The Grand Duke

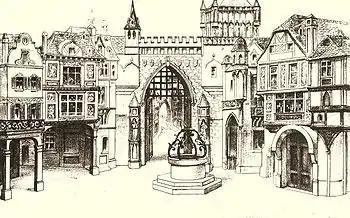
Drawing of the original Act I set

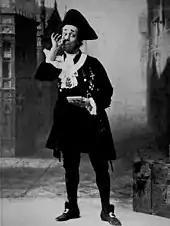
Passmore as Rudolph

In the market square in the capital city, Speisesaal, Ernest Dummkopf's theatrical company is ready to open their production of "Troilus and Cressida" that night. They also prepare to celebrate the wedding of the troupe's leading comedian, Ludwig, to Lisa, a soubrette of the company. The marriage cannot take place, however, as there are no parsons available in the city: all clerics have been summoned to the palace by the Grand Duke of Pfennig-Halbpfennig to discuss his own forthcoming marriage. Everyone has grown to resent the Grand Duke, and all of the company had already become members of a plot to blow him up with dynamite and place a new man on the throne. The secret sign by which members of the conspiracy recognise each other is to eat a sausage roll – a food of which they are by now all heartily sick.